Vicente Cañas

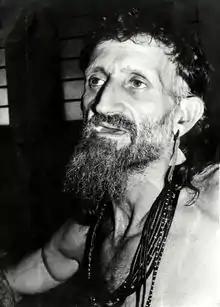
Vicente Cañas

Vicente Cañas, S.J. (October 22, 1939 – April 6, 1987) was a Spanish Christian missionary and Jesuit brother, born in Alborea, Albacete, who is credited with making the first peaceful contact with the Enawene Nawe Indian tribe in 1974. Afterwards, he lived with them for over ten years, adopting their way of life and helping them with necessary medical supplies. Due to his help, the Enawene Nawe population rebounded from a low of 97 individuals to a population of over 430. Similar to Chico Mendes and Wilson Pinheiro, he died at the hands of cattle ranchers who were destroying the Amazon Rainforest.